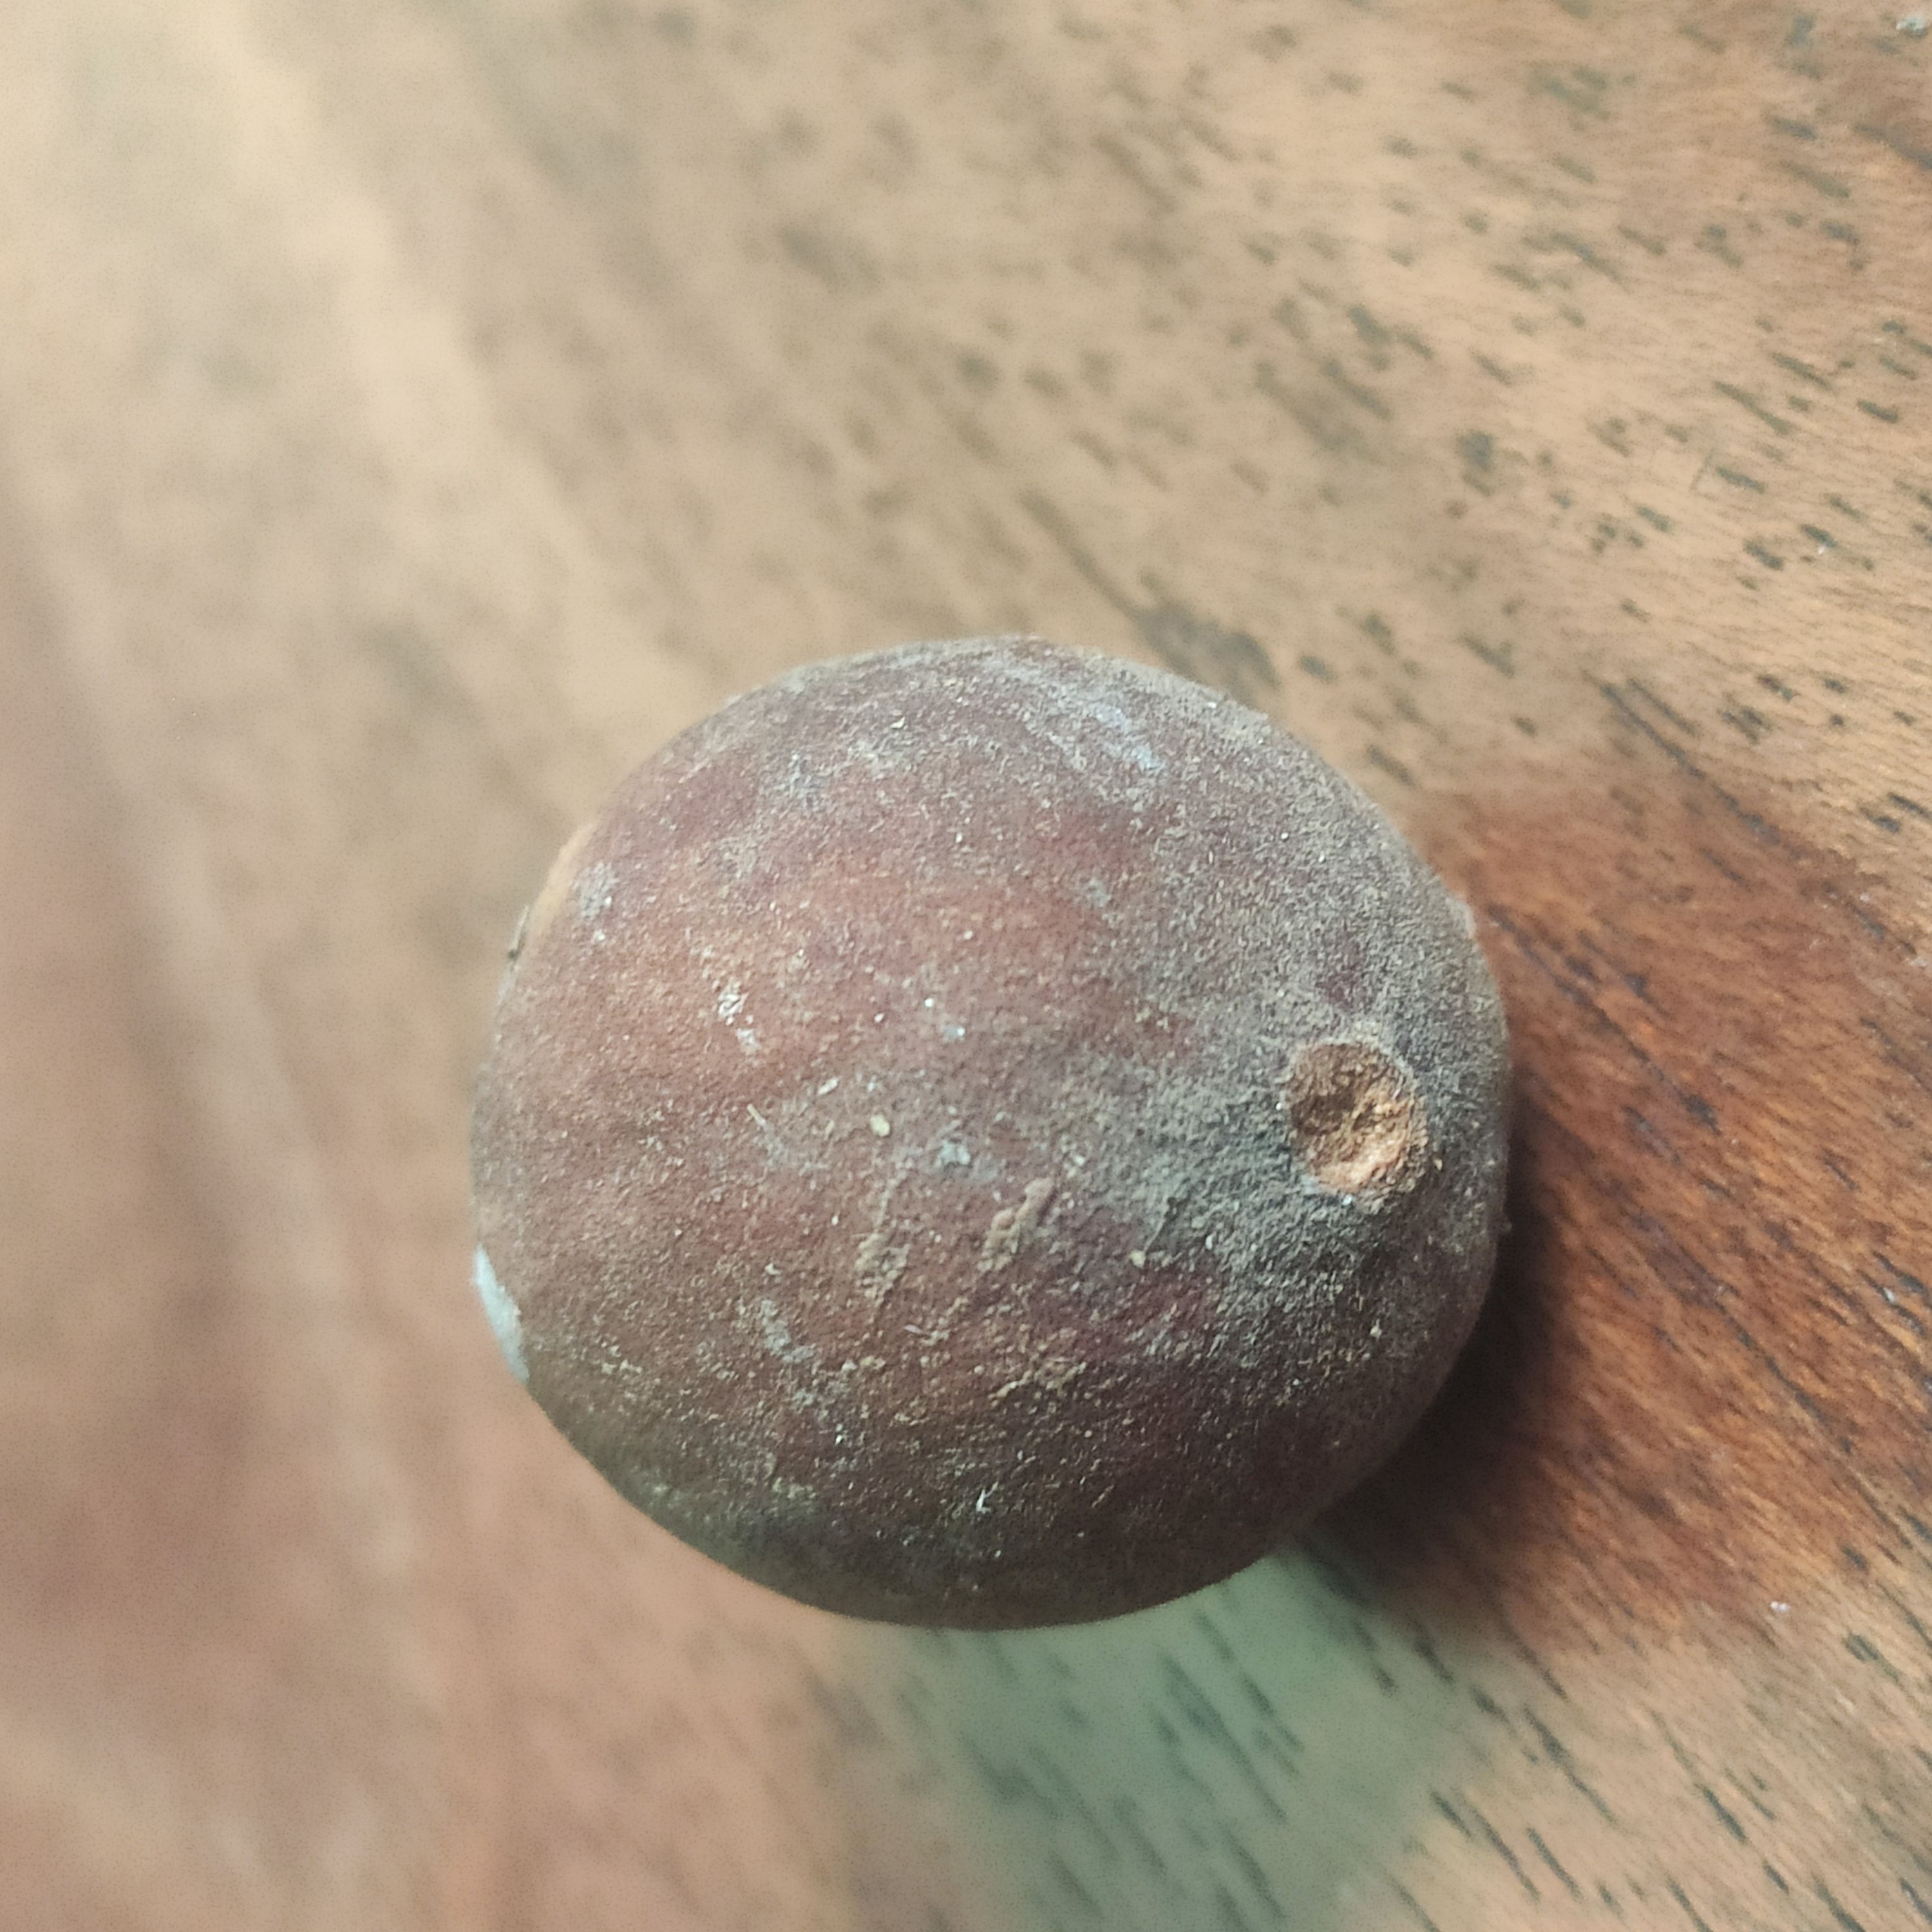
Fruit: burmese-grape
Grade: 3rd-grade